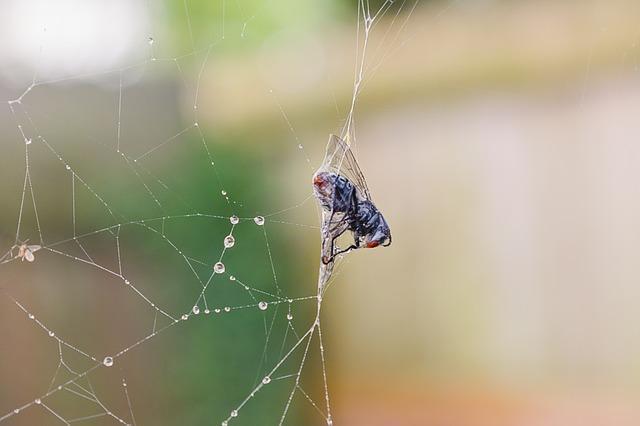
spider